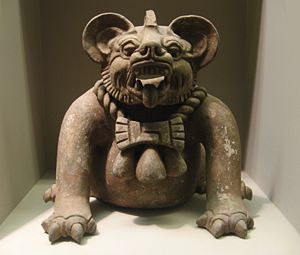
Zapoteker
Urne fra Oaxaca.
Zapotekerne var et indiansk folk der boede i området som den nuværende Oaxaca-delstat i den sydlige del af det centrale Mexico dækker. I præ-columbiansk tid var de en af de mesoamerikanske civilisationer. Arkæologien fører deres kultur cirka 2500 år tilbage i tiden. Blandt de arkæologiske rester er den tidlige og imponerede by Monte Albán, der bestod af bygninger, boldbaner, storslåede grave og gravguder, besat med fint forarbejdede guldsmykker. Monte Albán var den første større by på den vestlige halvkugle og var centrum for en zapotetisk stat, der dominerede meget af hvad vi i dag kender som delstaten Oaxaca.